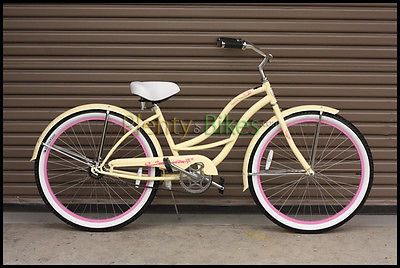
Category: bicycle